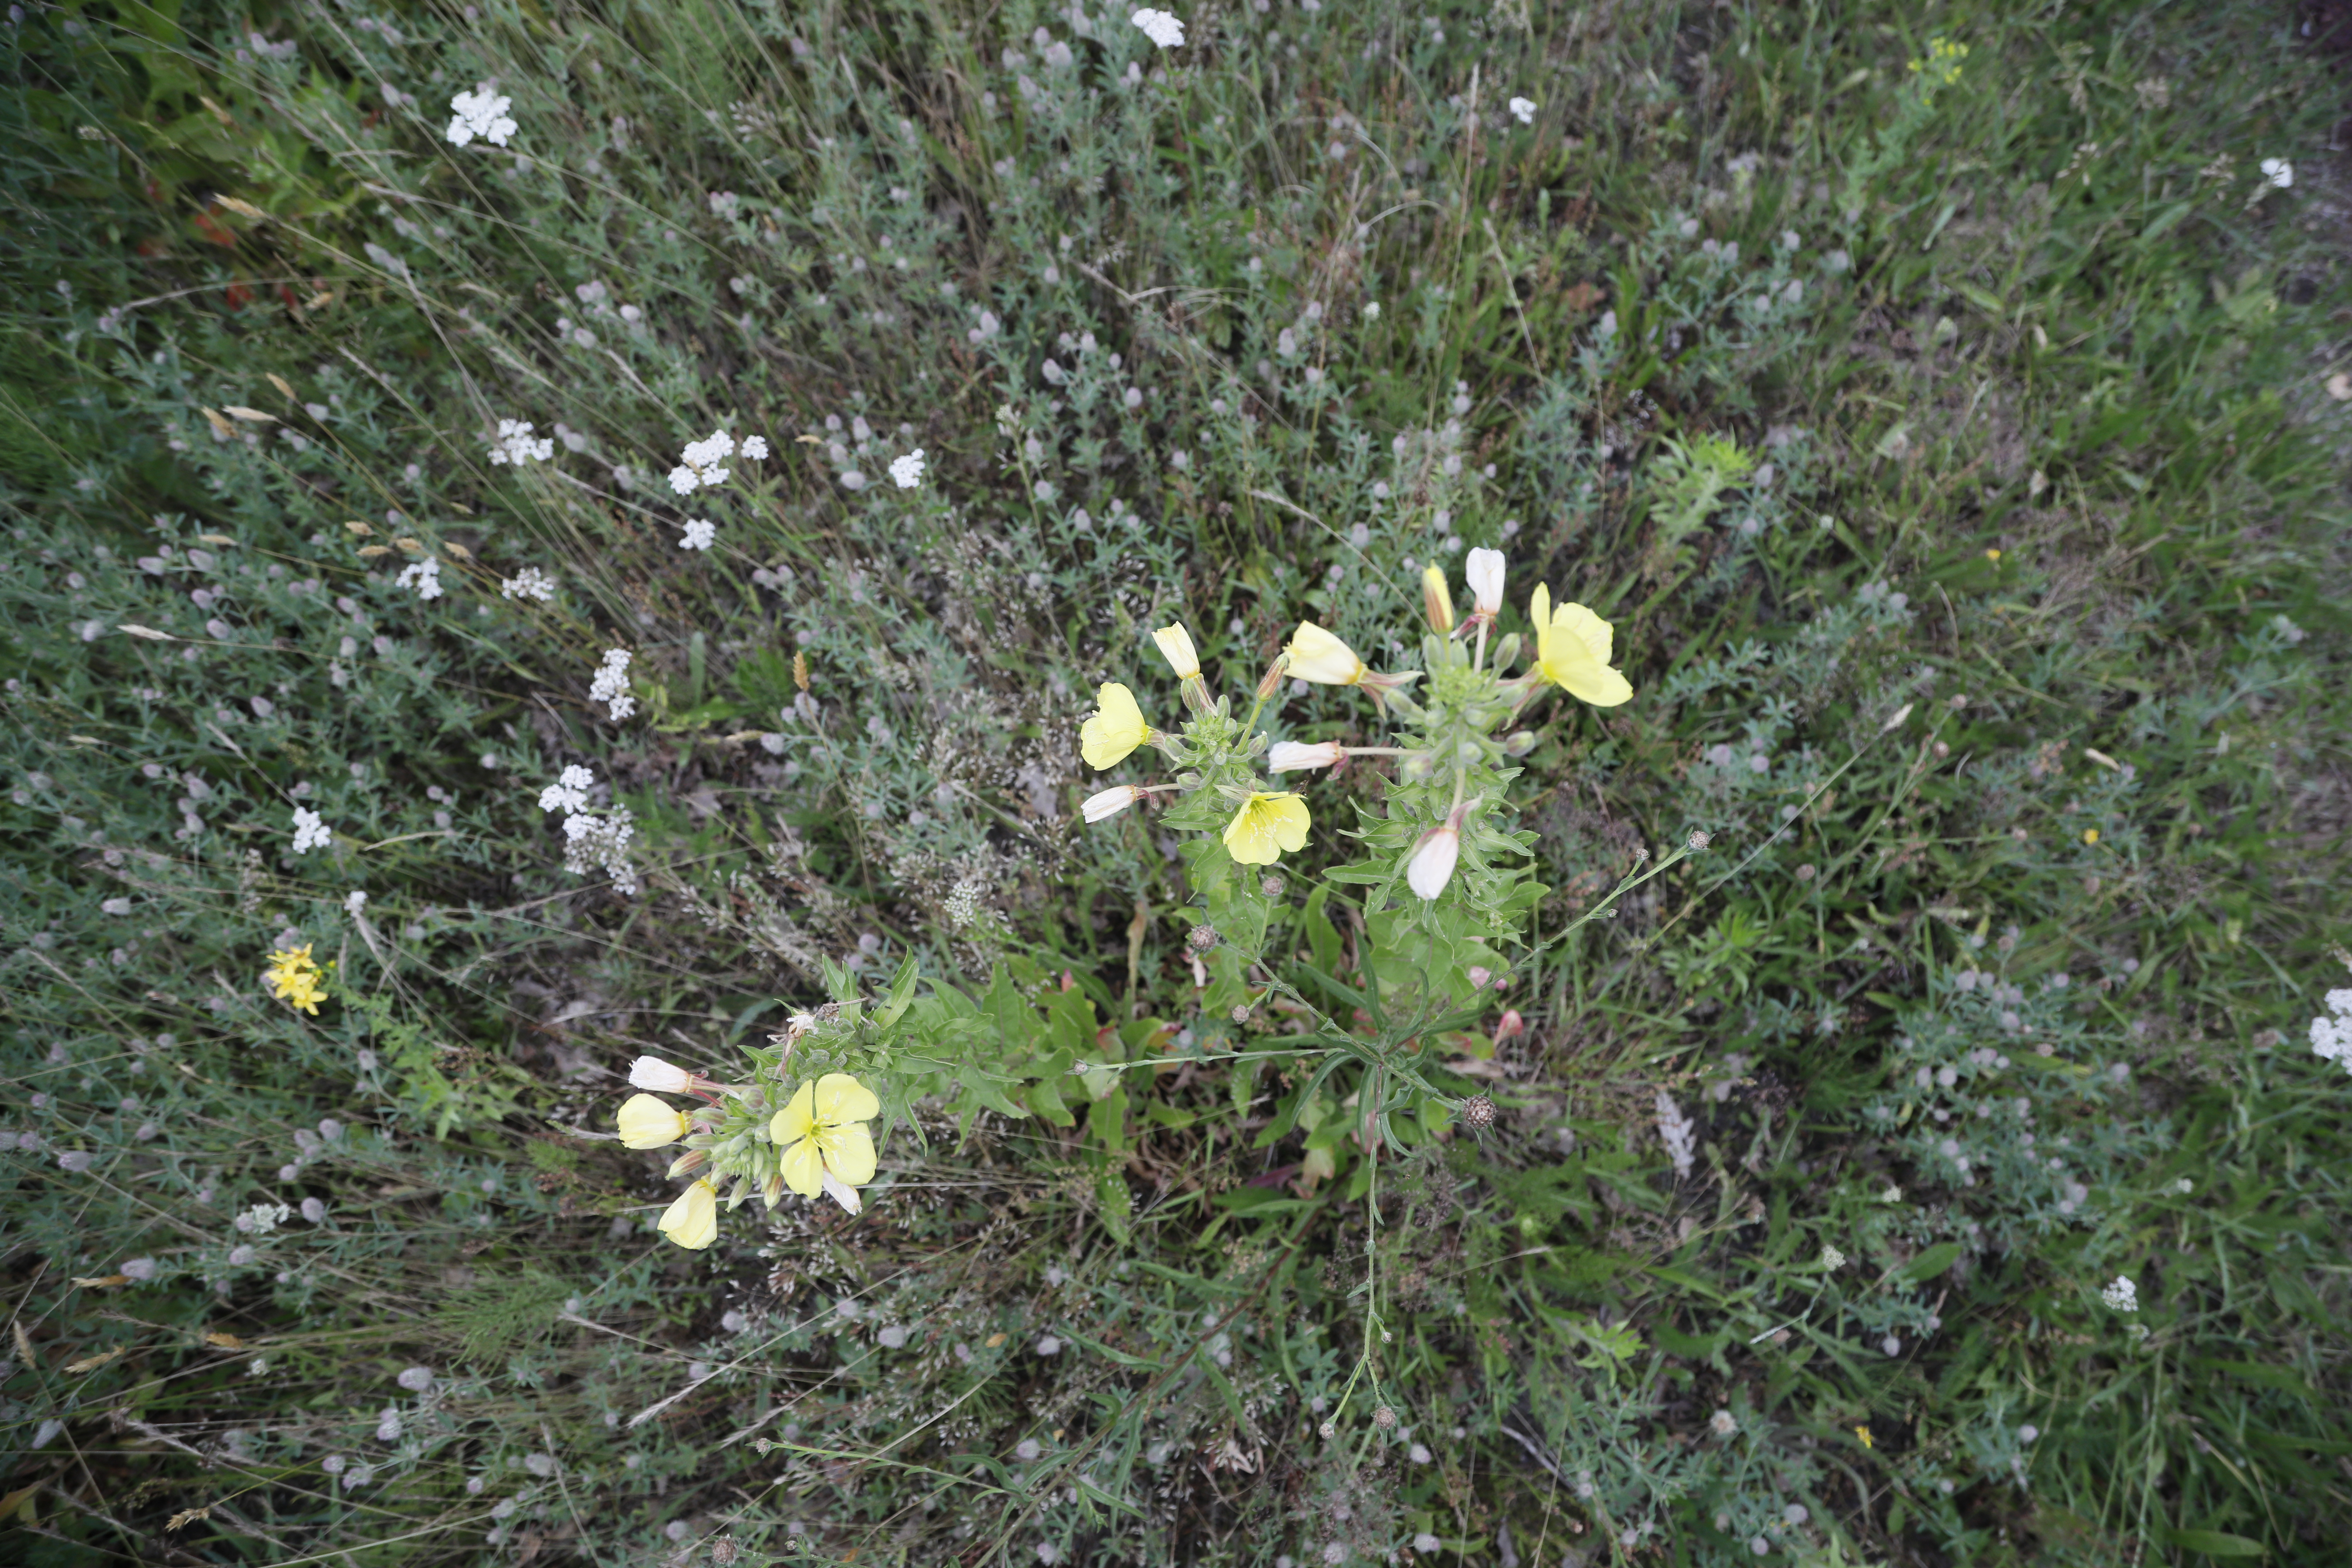
Plant species: Oenothera glazioviana